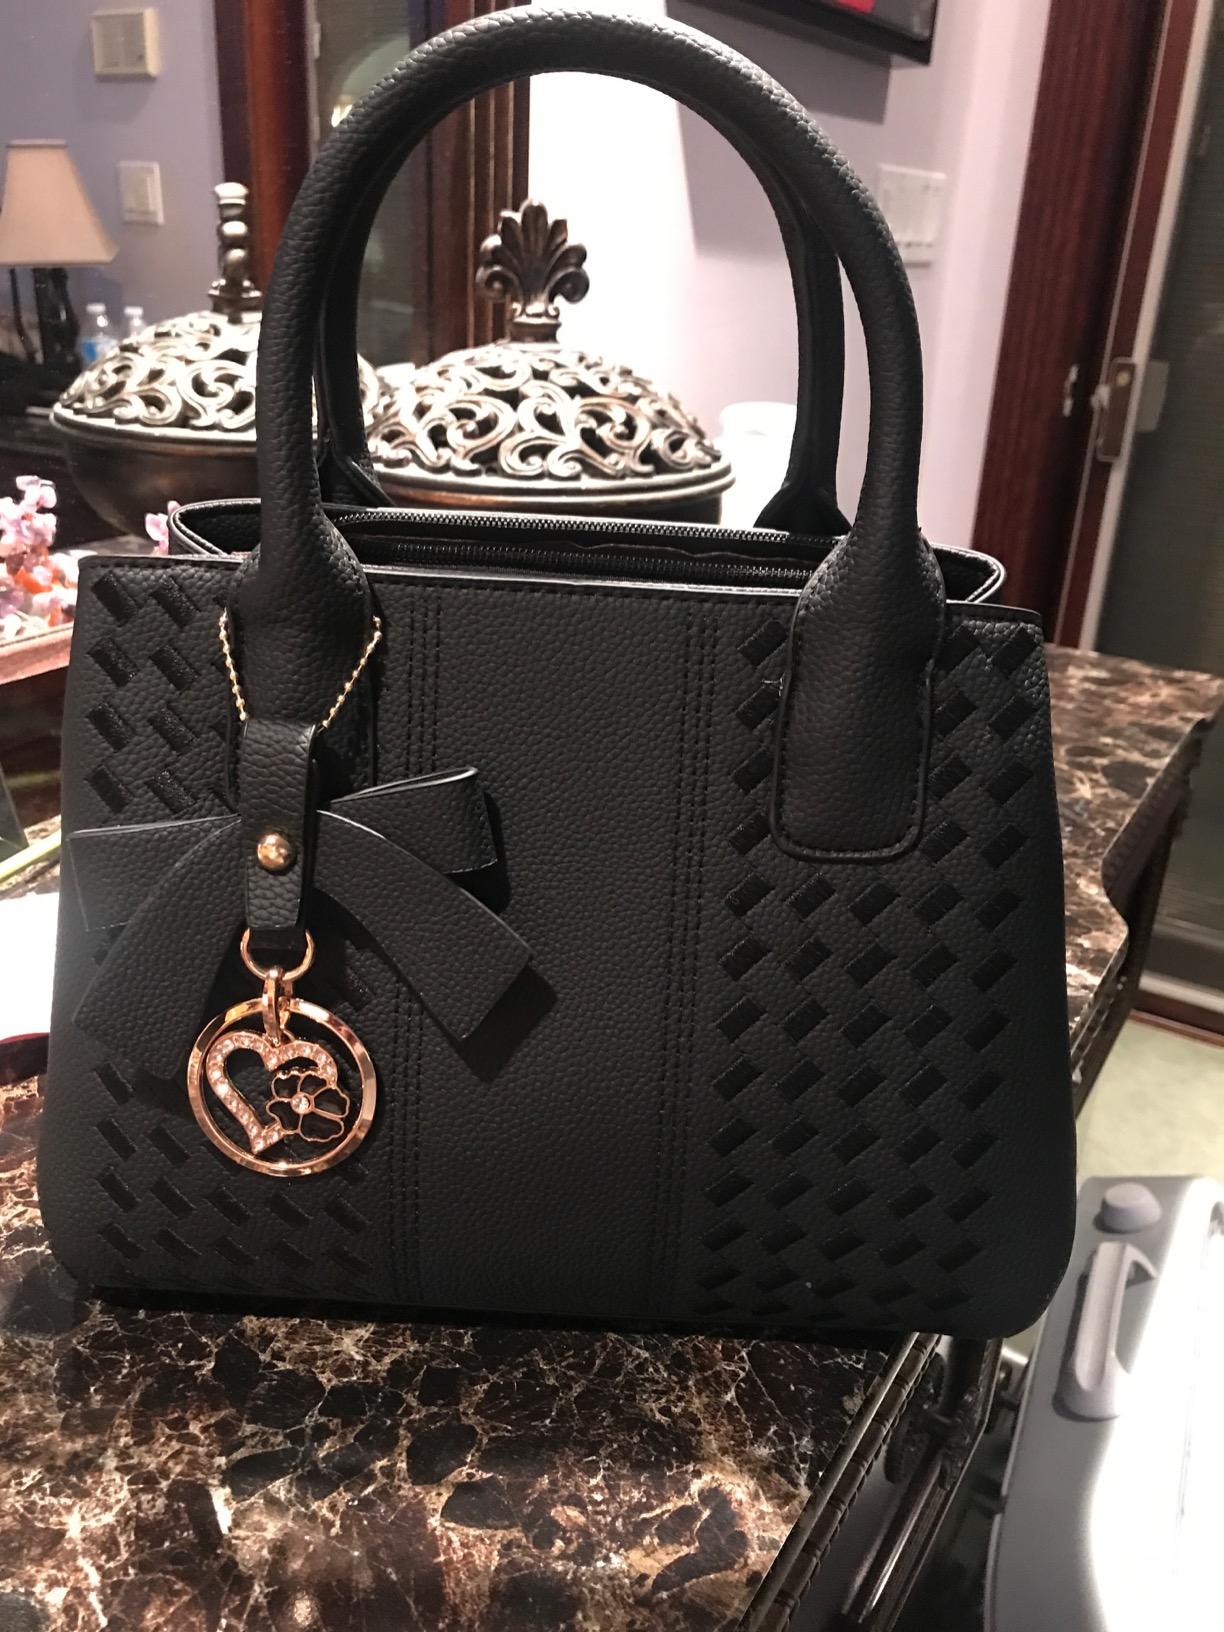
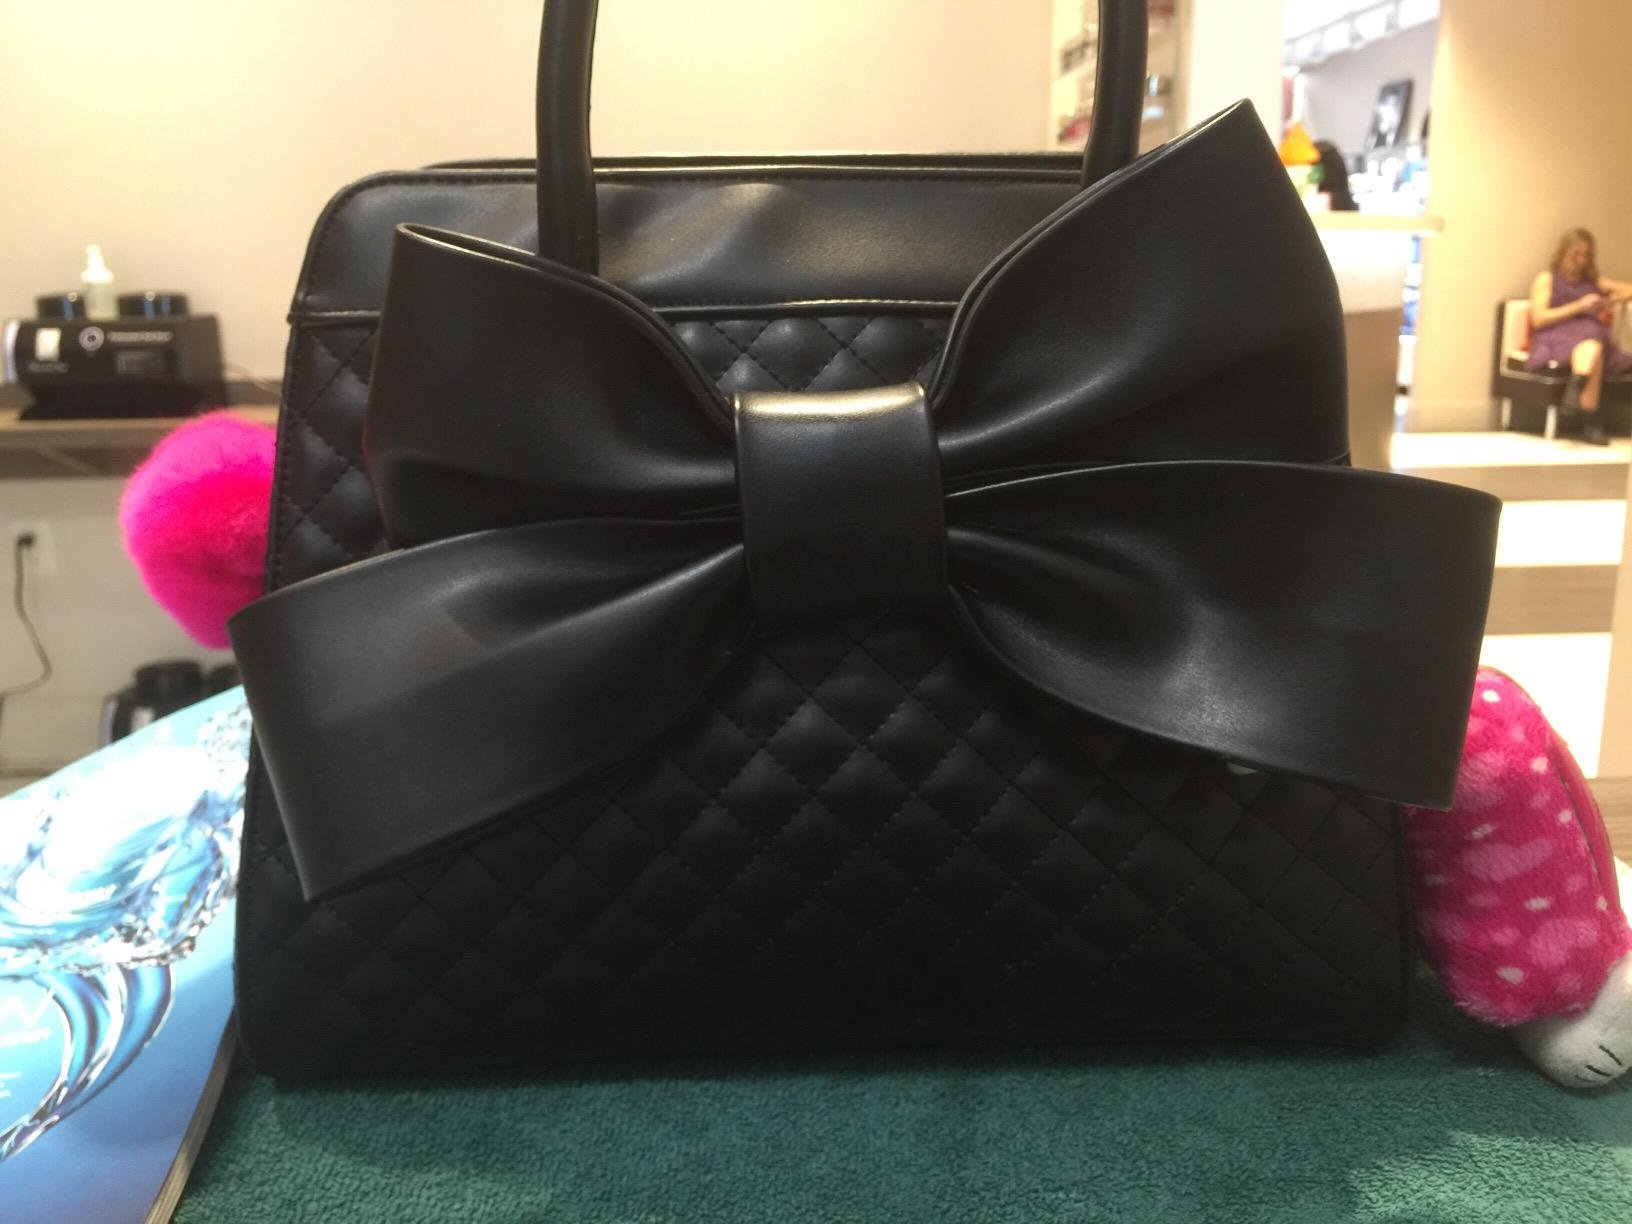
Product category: accessories_handbag
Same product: no